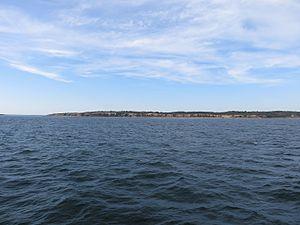
Naushon Island est une île de l'archipel des Elizabeth Islands situé au sud de la presqu'île du cap Cod, dans l'État du Massachusetts aux États-Unis. C'est la plus grande des Elizabeth Islands avec une superficie de 19,18 km2 pour une longueur de 11 km.